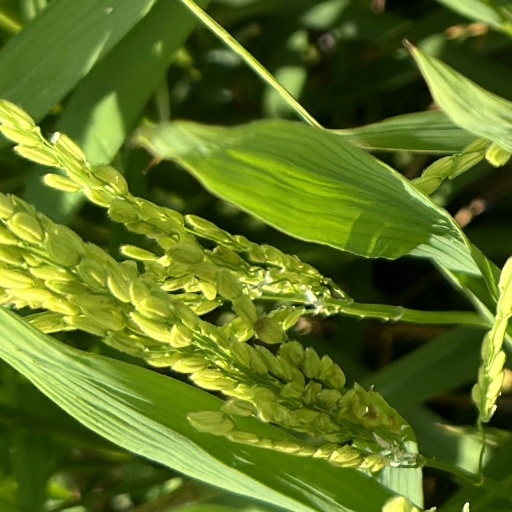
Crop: rice